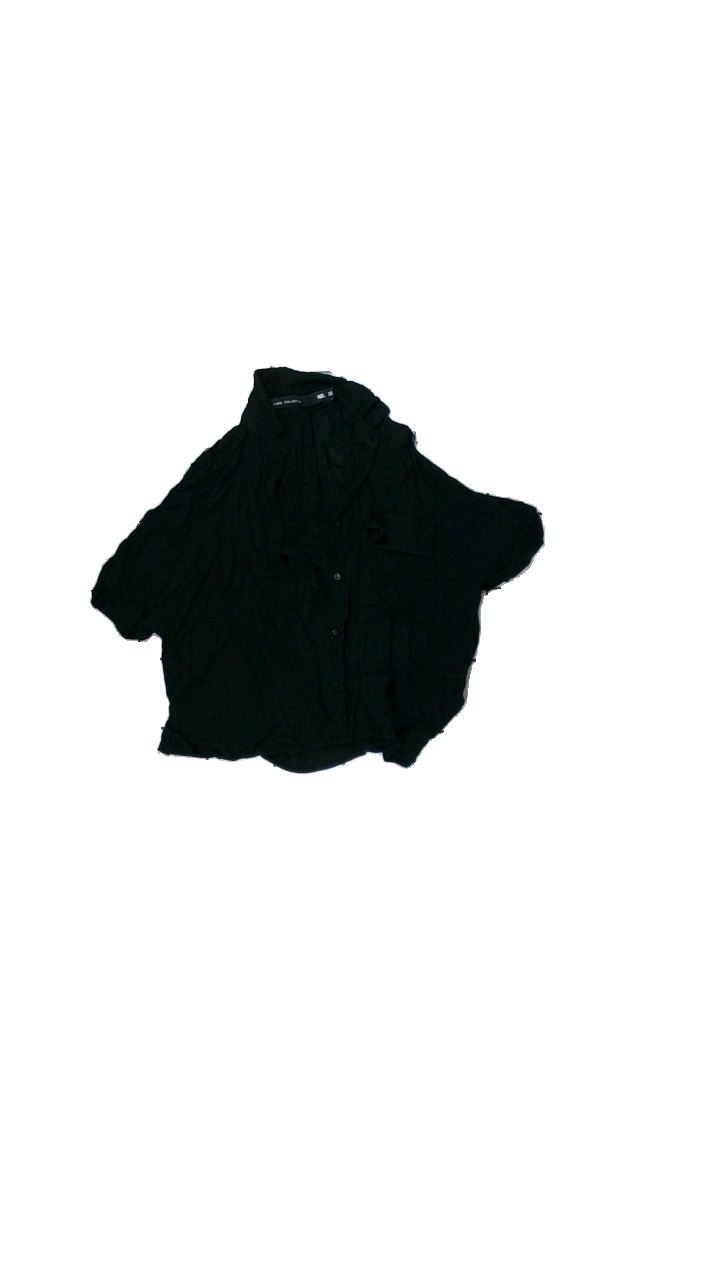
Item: Shirt (Ladies)
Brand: Lager 157
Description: Black shirt
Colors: Black
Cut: Regular
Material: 100% viscose
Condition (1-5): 3
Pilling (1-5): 5
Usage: Reuse
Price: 50-100